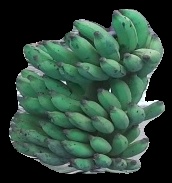
Variety: elakki-bale
Grade: grade3